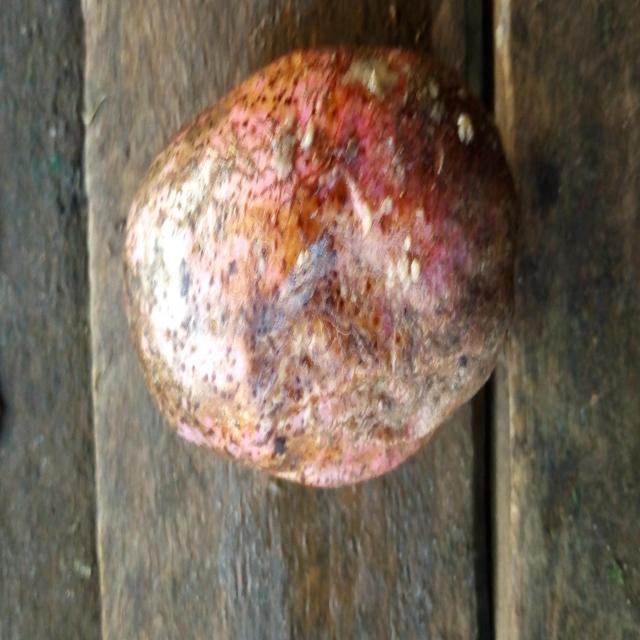
Plum grade: bruised